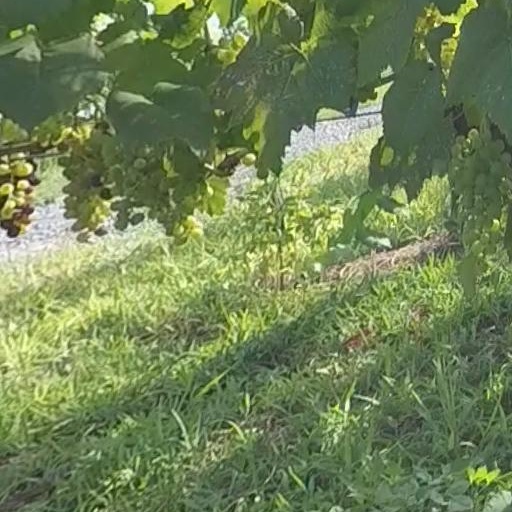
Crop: grape